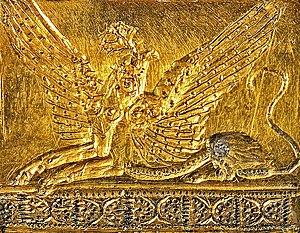
Pylos, aussi connue sous le nom de Navarin, est une ville de Grèce, située en Messénie dans le sud-ouest du Péloponnèse, et bordée par la mer Ionienne. Elle est le siège de la municipalité de Pylos-Nestor, créée par le programme Kallikratis en 2010.